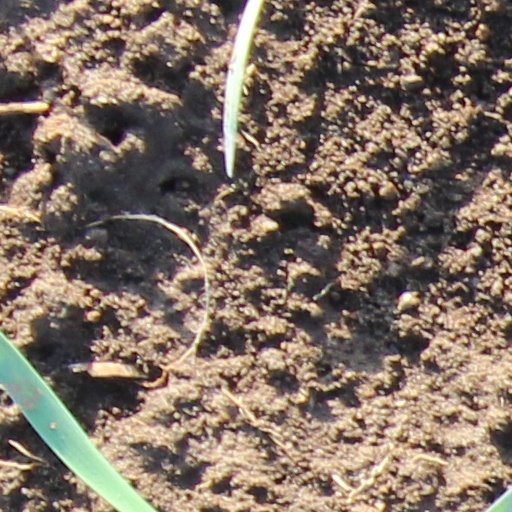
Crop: wheat